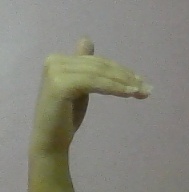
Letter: khaa